Mantra

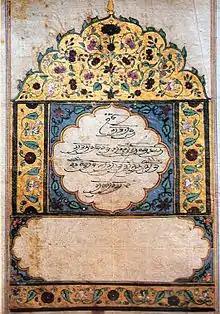
Illuminated Adi Granth folio with Mūl Mantar of Guru Gobind Singh

Chinese Esoteric Buddhism also known as "Zhēnyán" ("," lit. "true word", which is the translation for "mantra") draws extensively on mantras. This tradition was established during the Tang dynasty by Indian tantric masters like Śubhakarasiṃha, Vajrabodhi and Amoghavajra. Chinese esoteric Buddhist practice was based on deity yoga and the "three mysteries": mantra, mudra and mandala. These three mysteries allow the Buddhist yogi to tap into the body, speech and mind of the Buddhas.